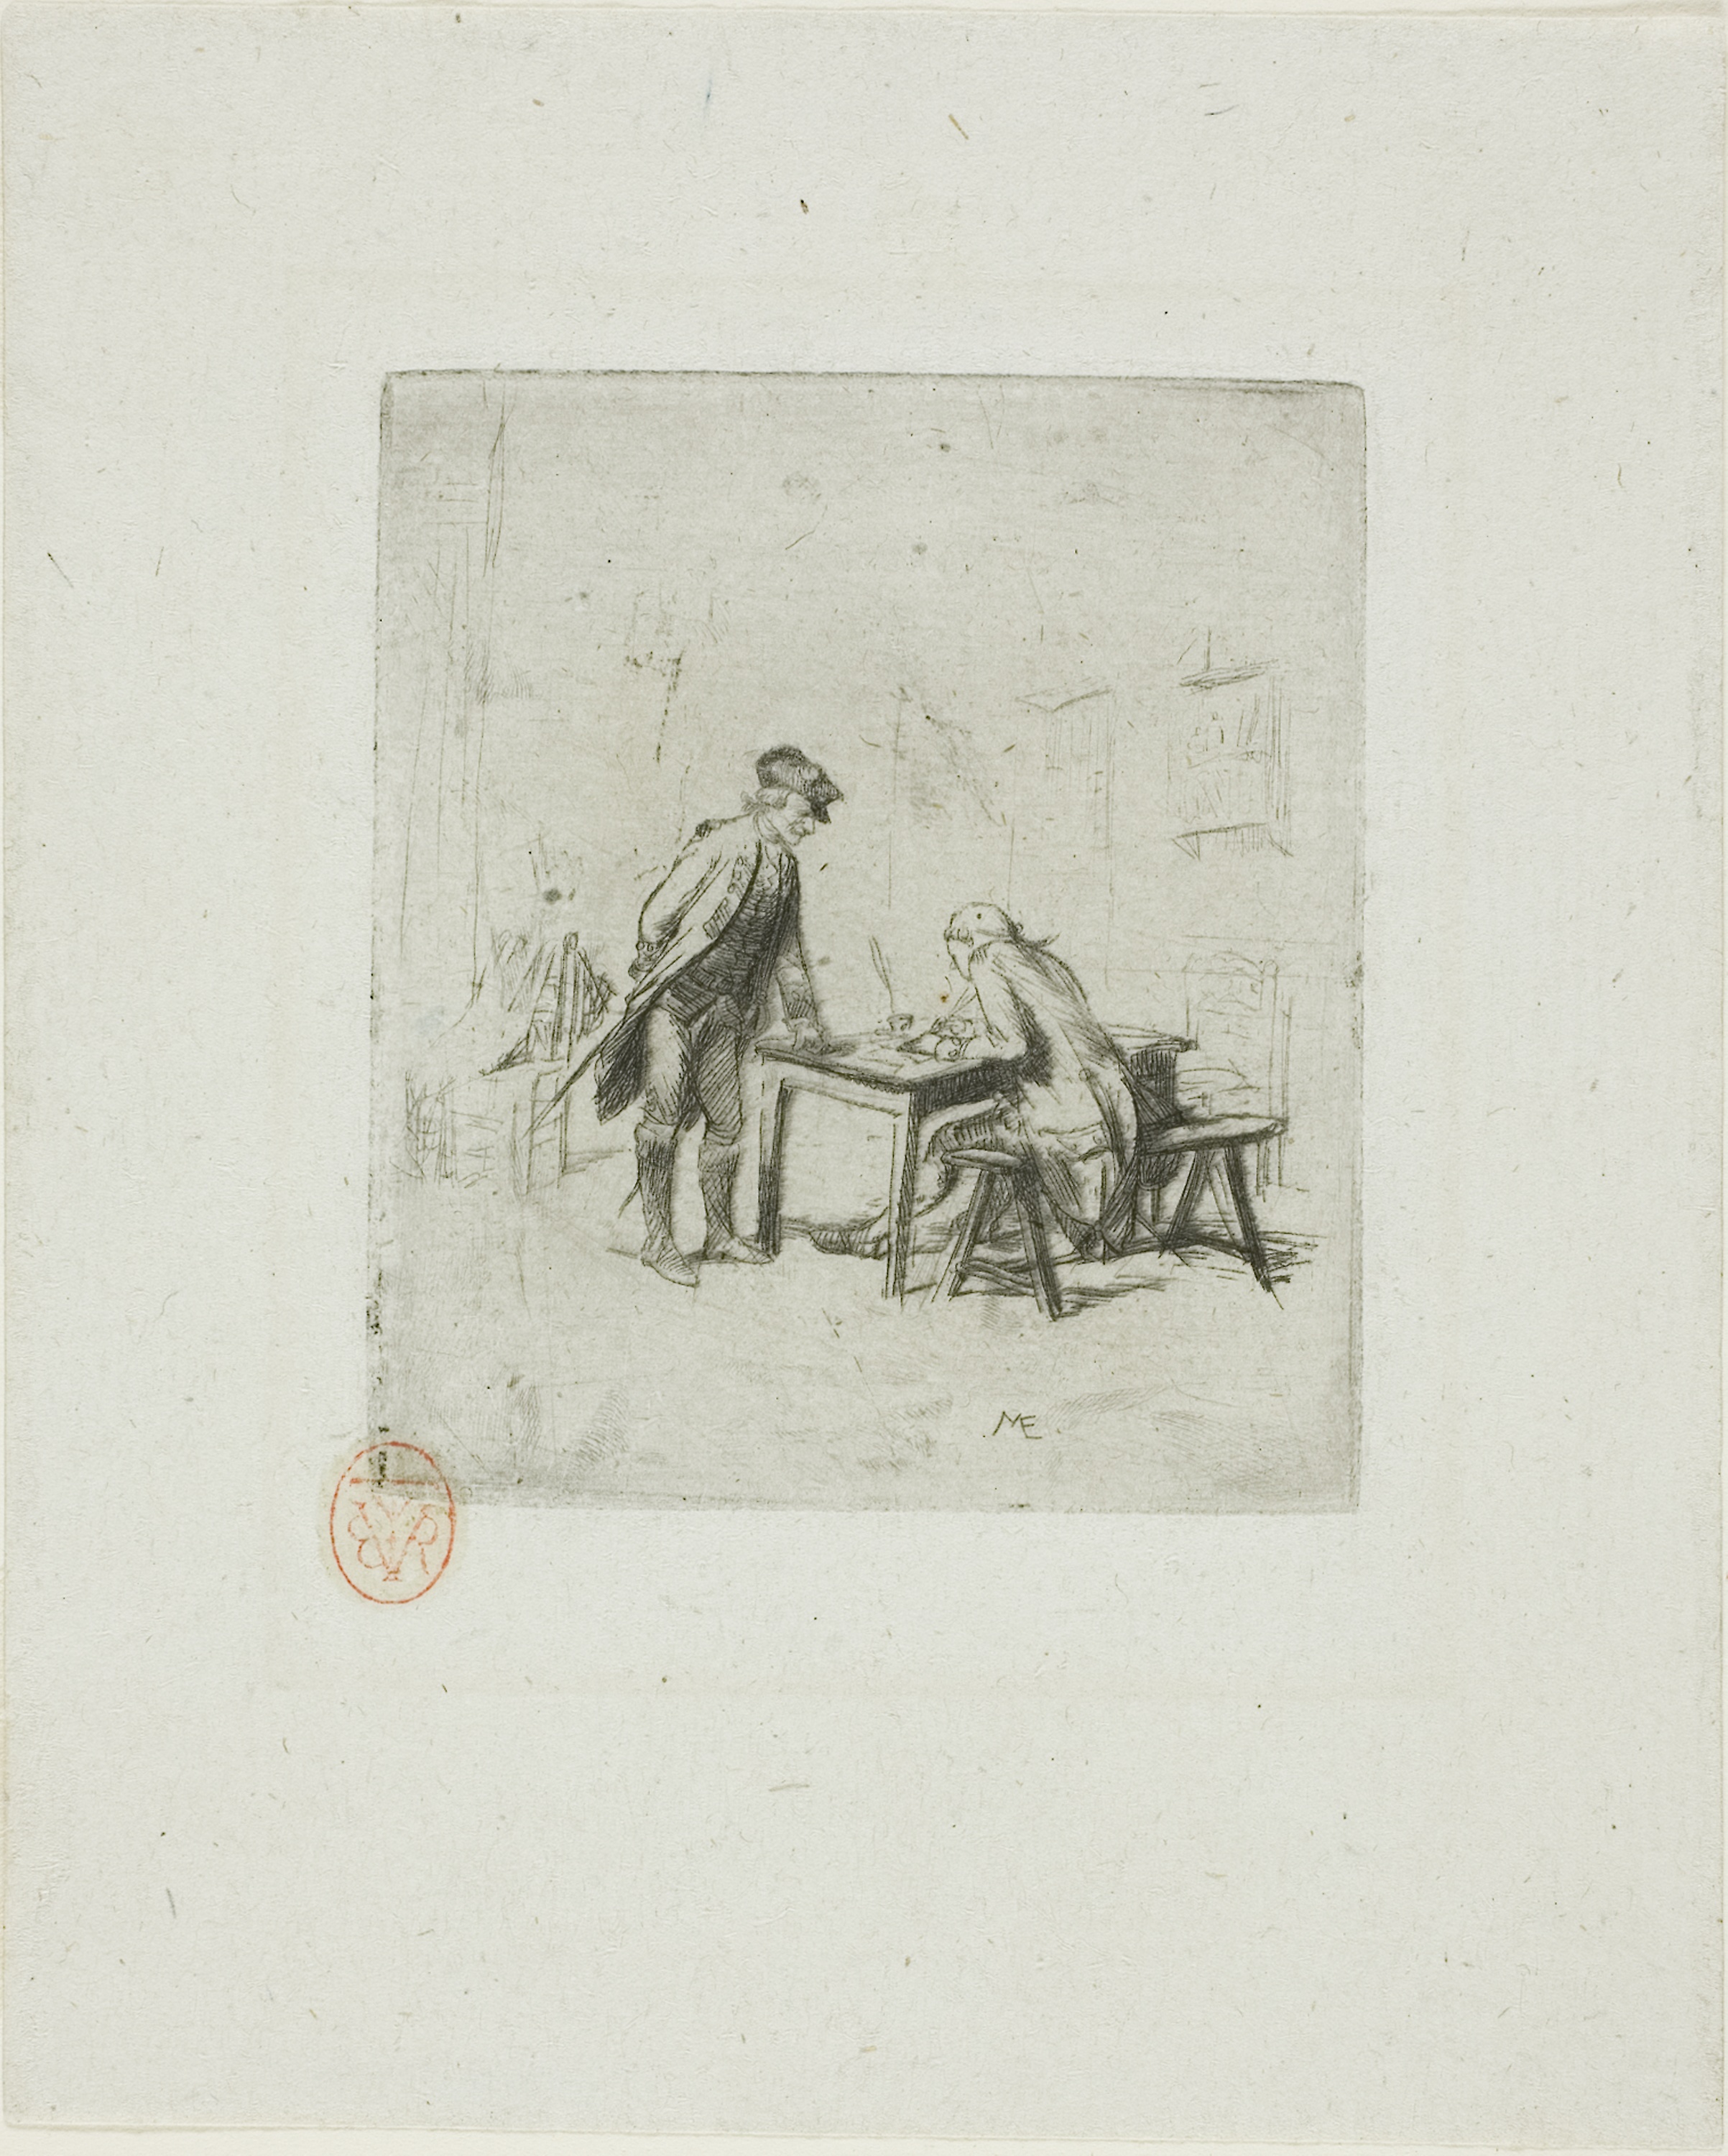
drawing, art, artwork, font, paper, illustration, history